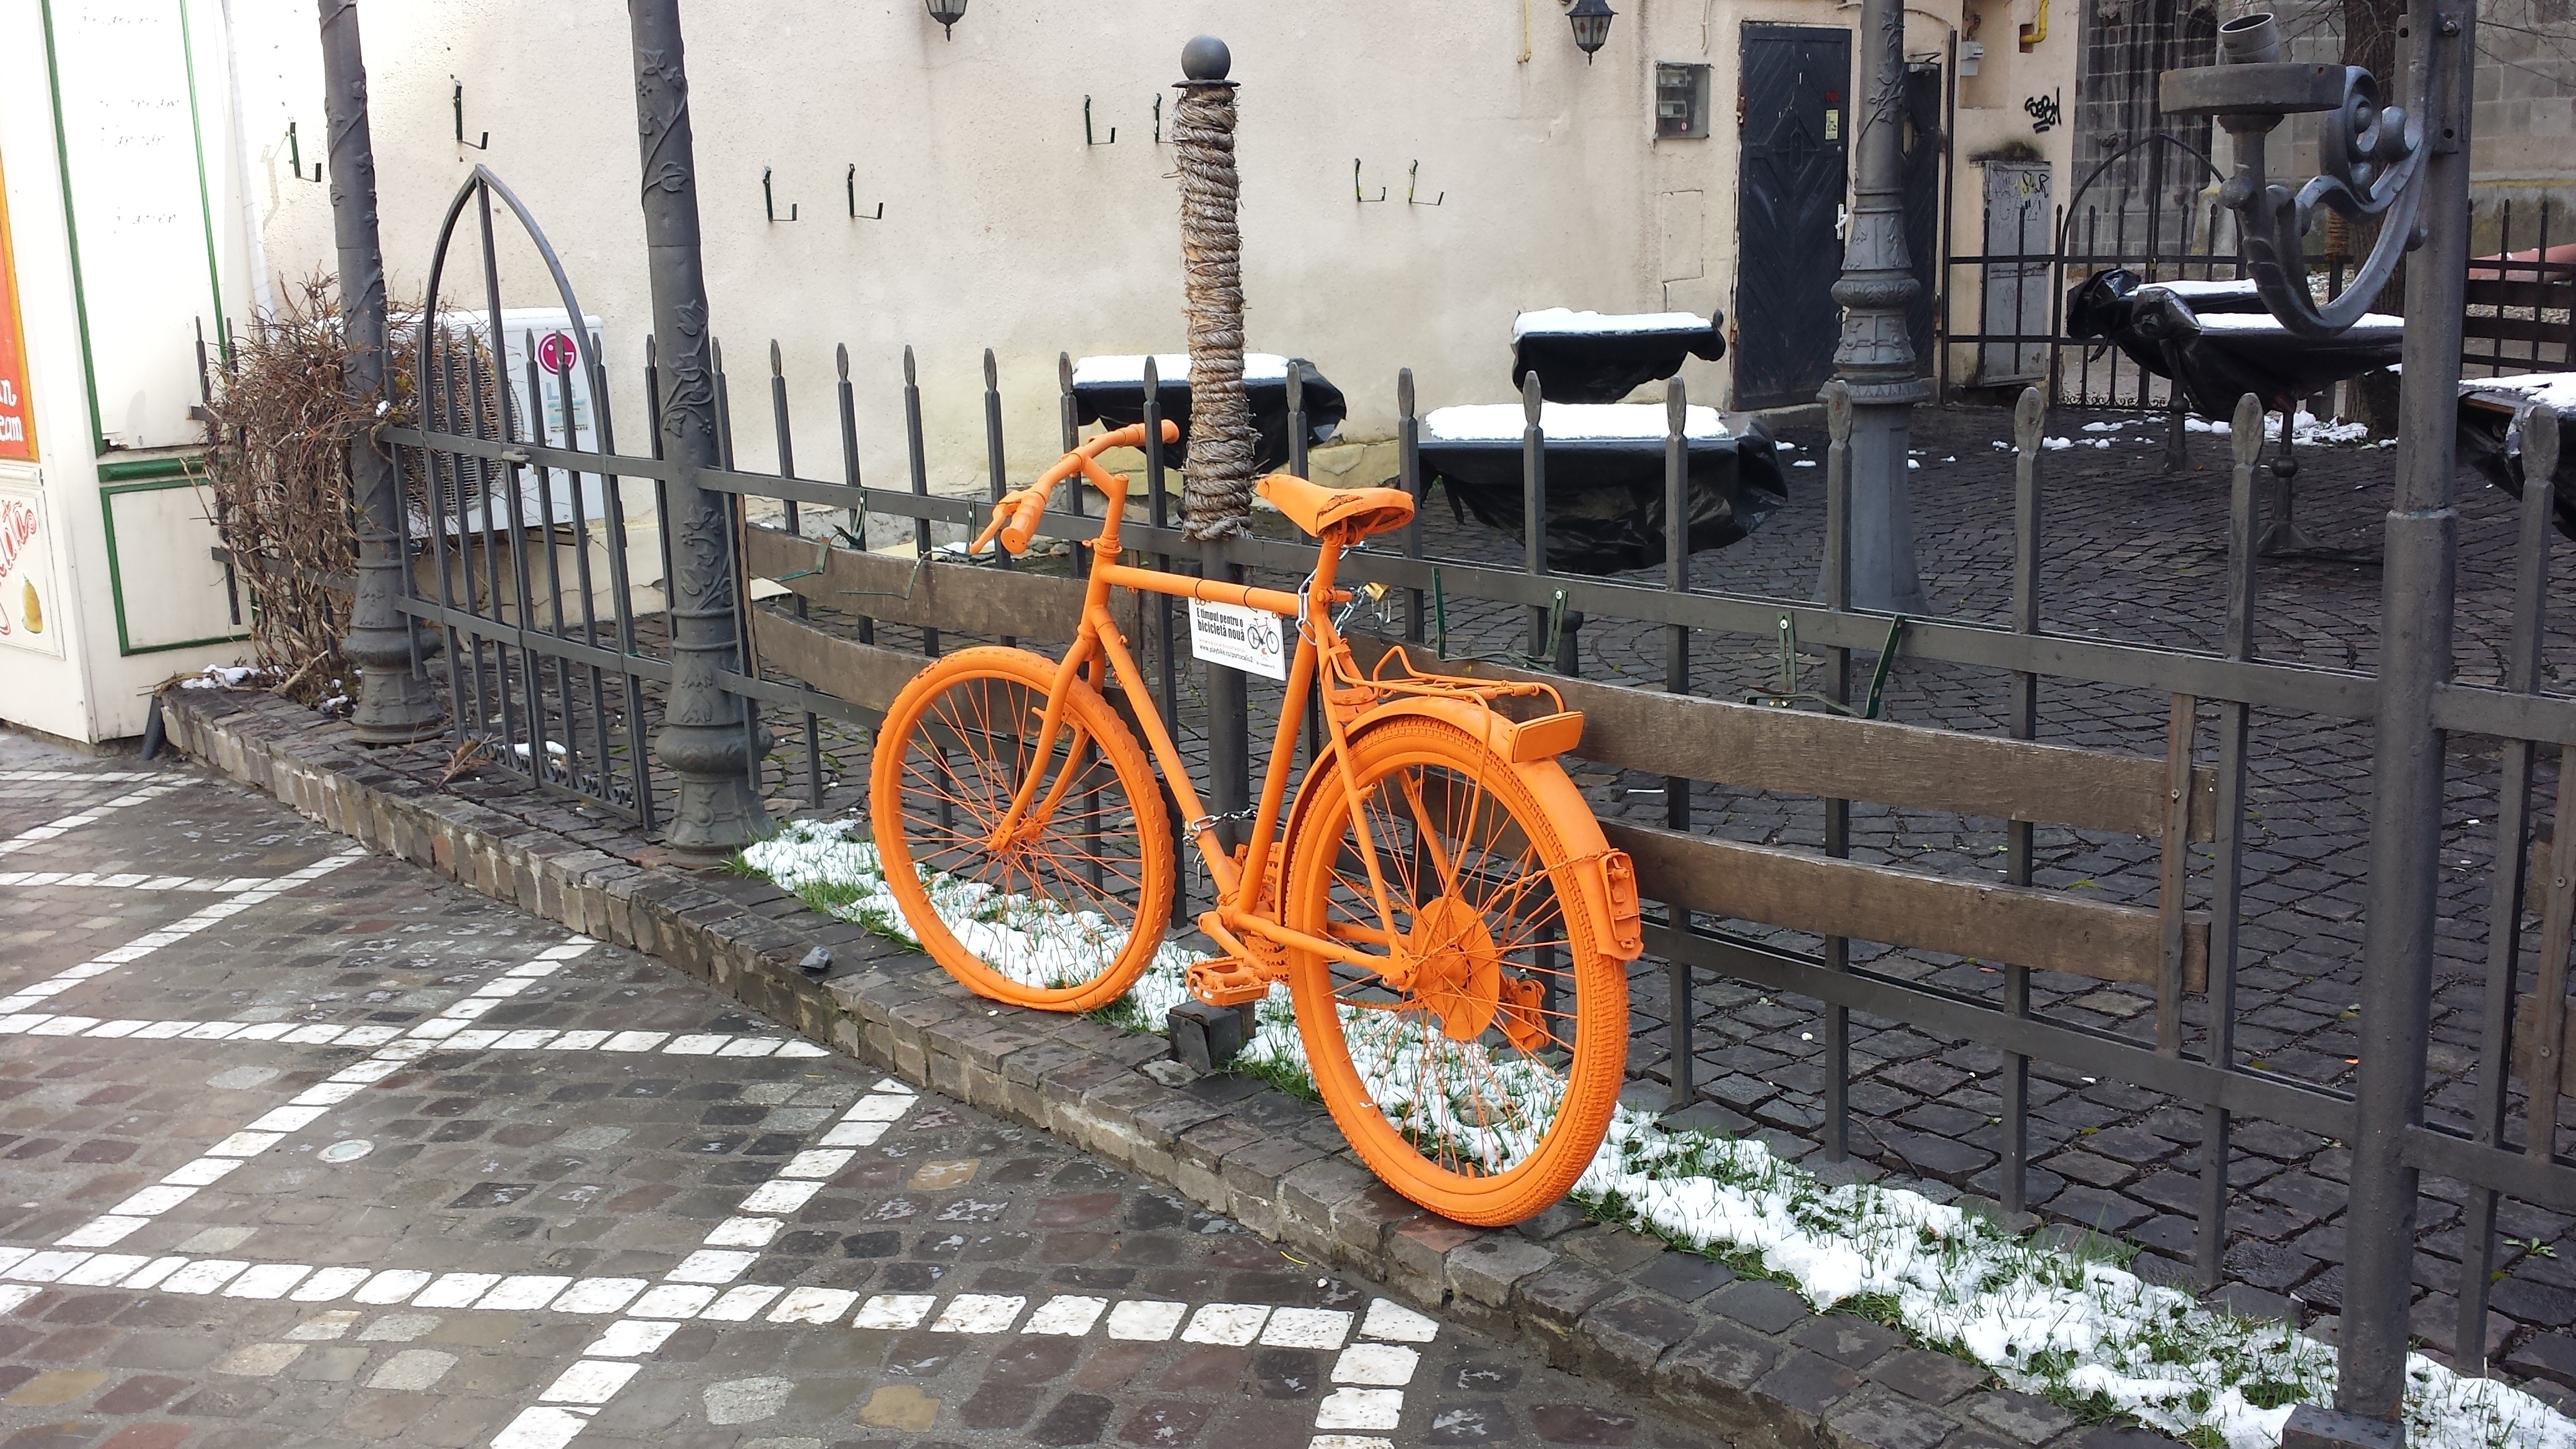
wheel, bicycle, transport, vehicle, sports equipment, mountain bike